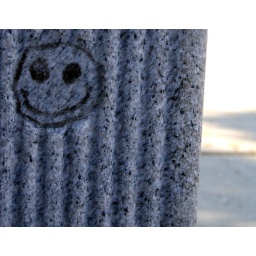
I found this carved/markered into the side of a bus bench in london near white oaks mall